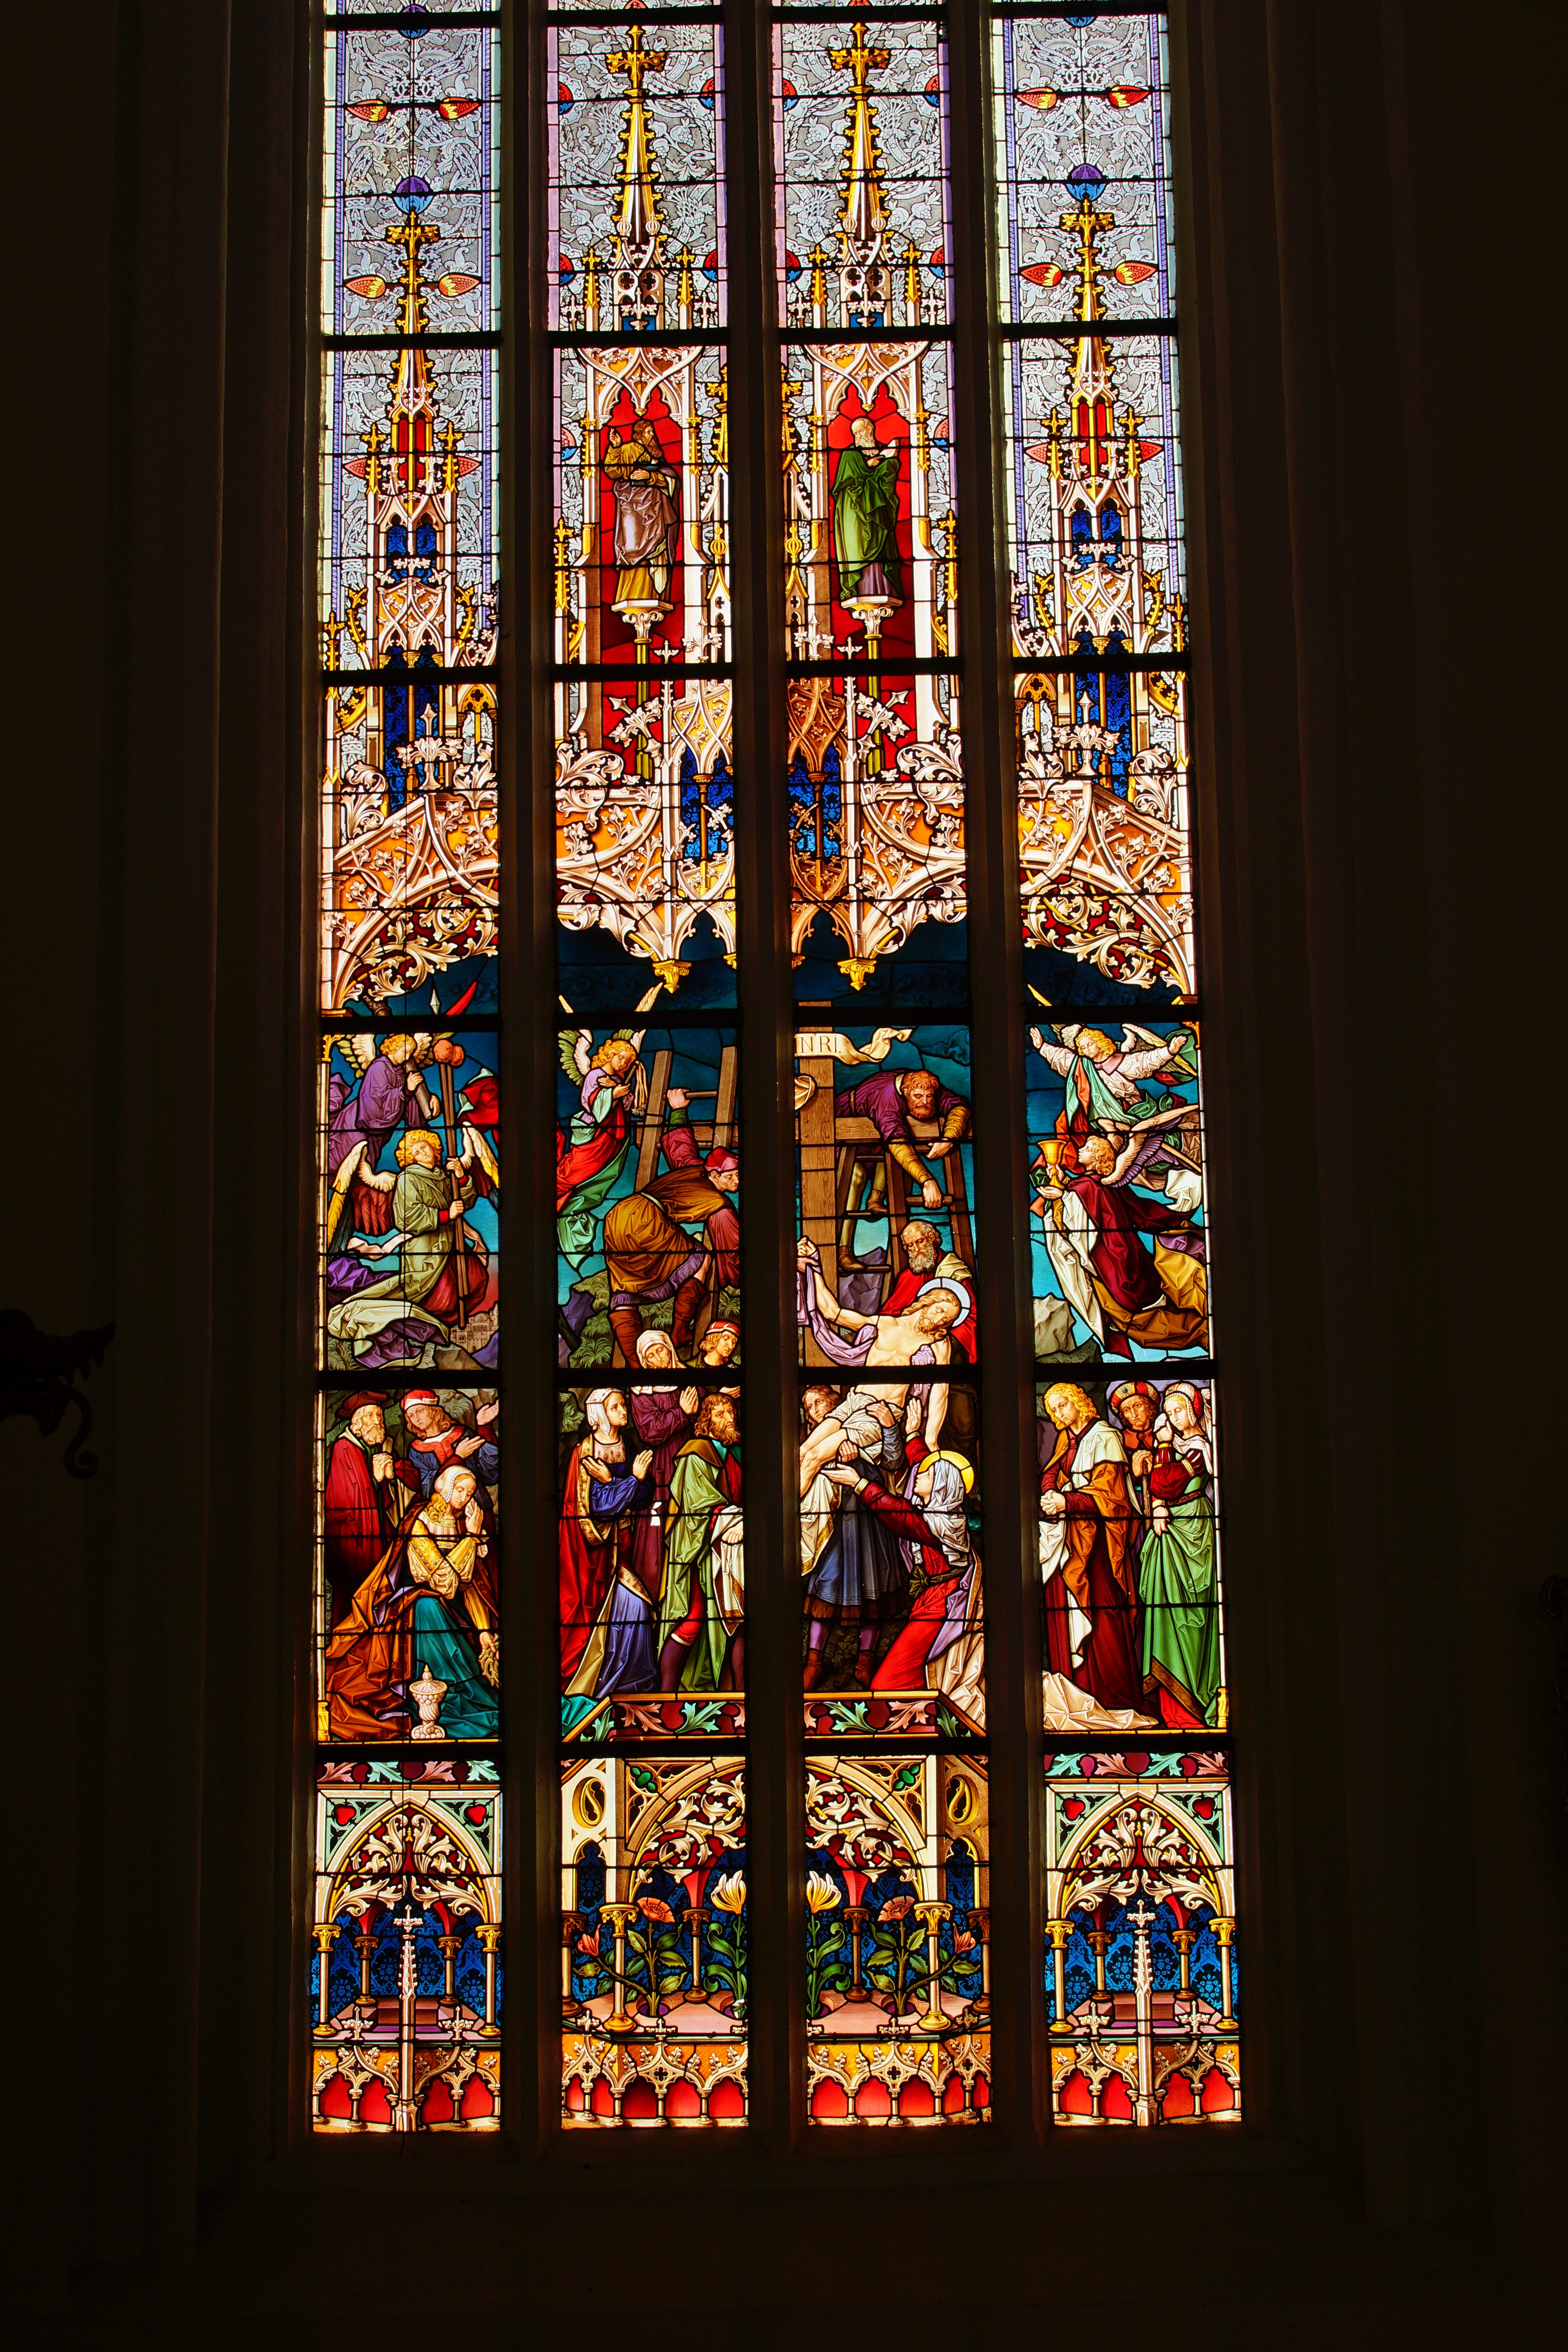
light, architecture, window, glass, monument, color, ancient, italy, church, cathedral, material, gothic, stained glass, art, lights, colors, symmetry, jesus, history, crucifixion, duomo, middle ages, stained glass window, south tyrol, colored glass, romanesque style, sacred art, sacral architecture, vipiteno